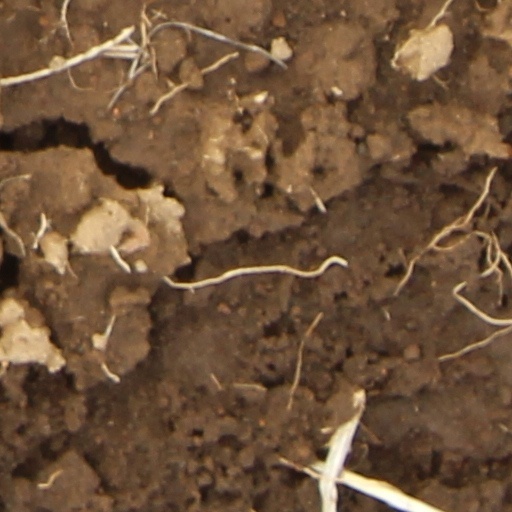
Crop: wheat